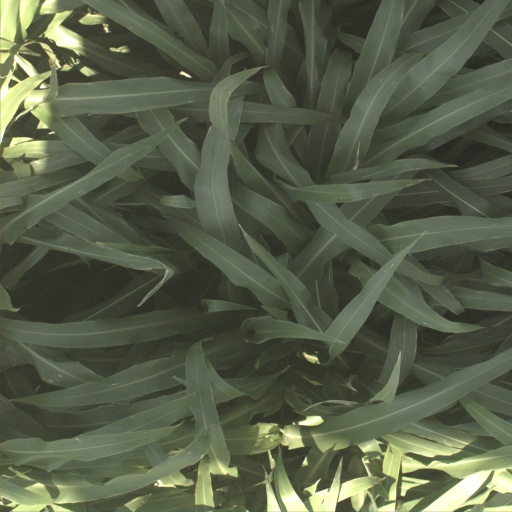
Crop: sorghum